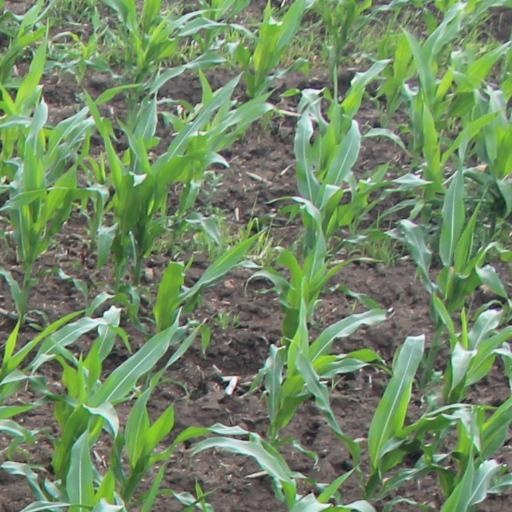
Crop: maize; corn